Saviem SM8

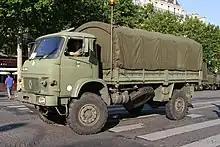
A Renault TRM4000.

The SM8 4x4 was the four-wheel-drive version of the SM8. It was used as an off-roader and military vehicle.